Eusebio Oehl

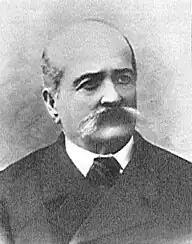

Eusebio Oehl (5 December 1827 – 10 April 1903) was an Italian histologist and physiologist who was a native of Lodi.